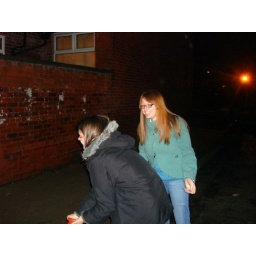
kate and cat in the street